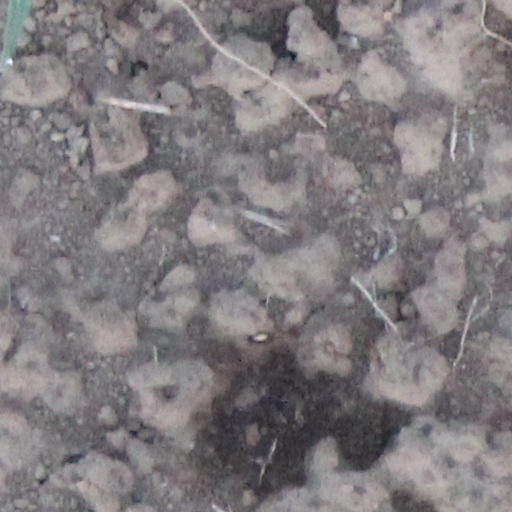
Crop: wheat